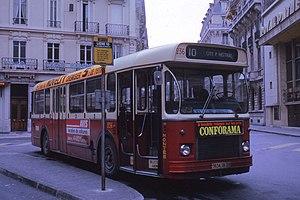
Le trolleybus de Tours est un ancien réseau urbain de transport en commun à propulsion électrique de la ville française de Tours et trois de ses communes limitrophes.
Le SAVIEM SC 10 est un modèle d'autobus urbain construit par la Société anonyme de véhicules industriels et d'équipements mécaniques ; cet autobus était le modèle standard français. Les lettres SC signifient SAVIEM-Chausson.